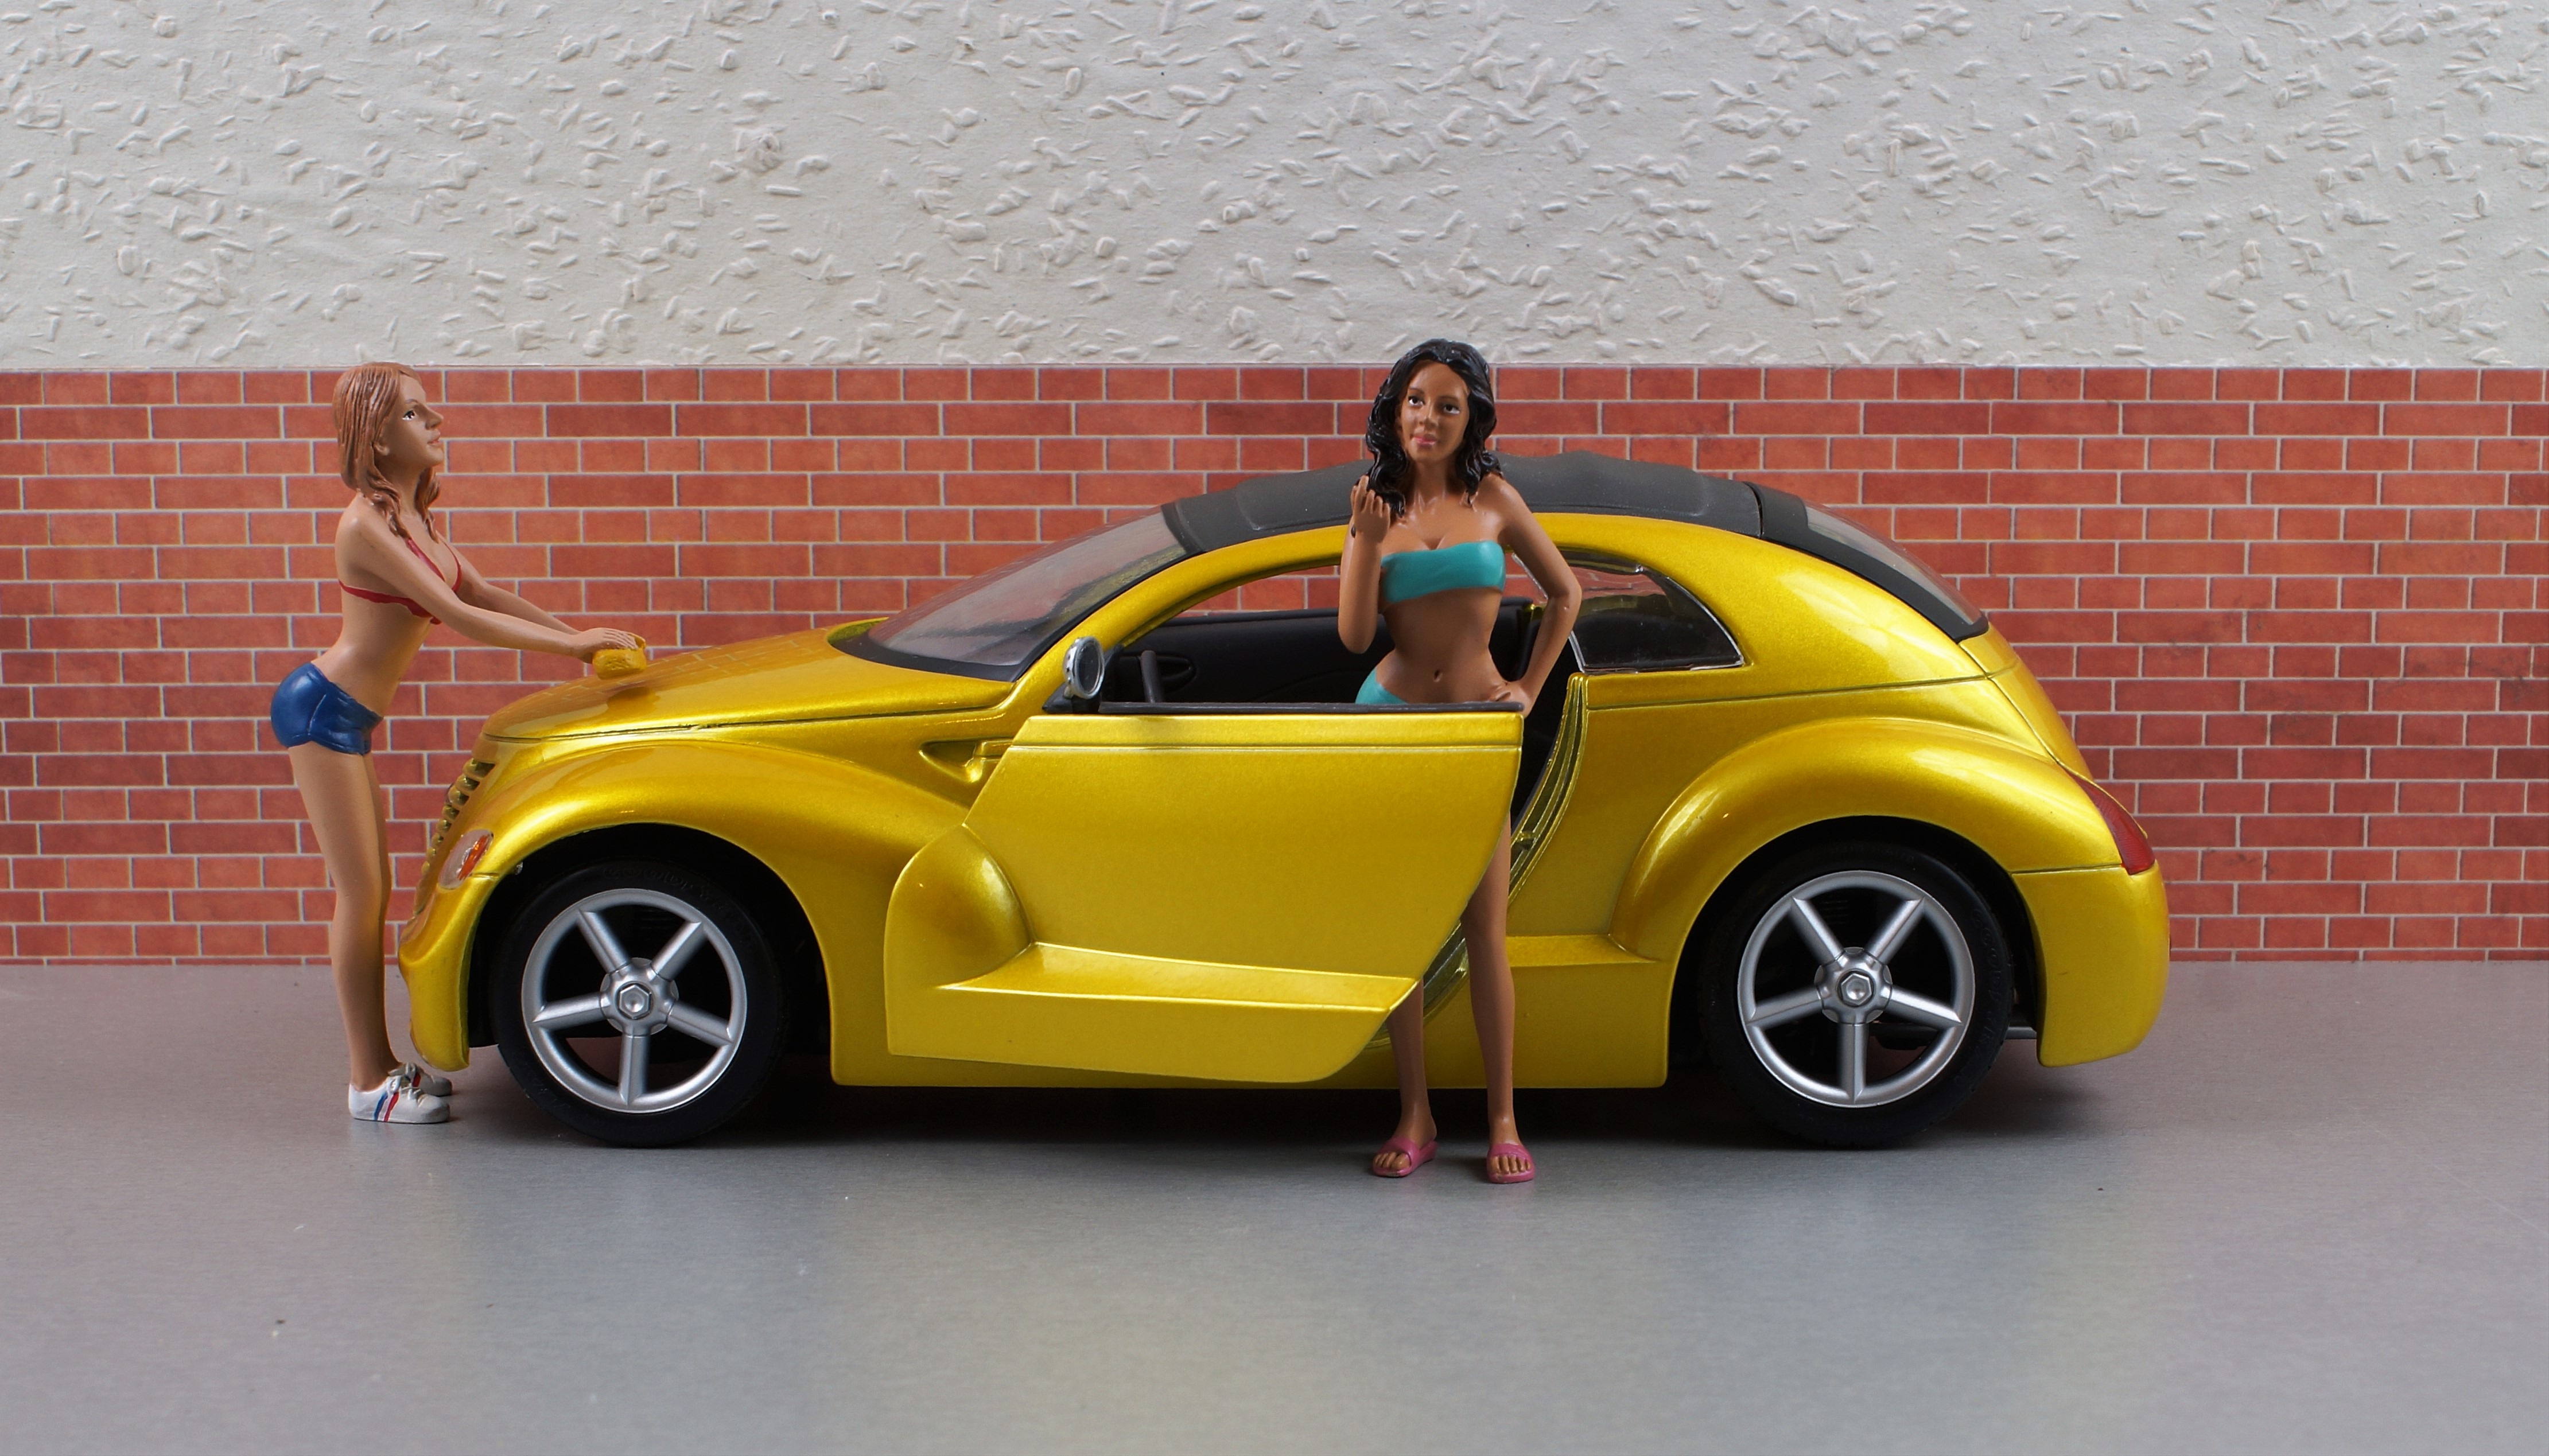
car, wheel, volkswagen, old, model, vehicle, auto, bikini, sports car, hood, gold, motor, toys, oldtimer, sexy, classic, diorama, motorsport, carwash, cruiser, car wash, city car, model car, land vehicle, volkswagen beetle, automobile make, automotive design, subcompact car, volkswagen new beetle, automotive doll, crysler